Culture of Chile

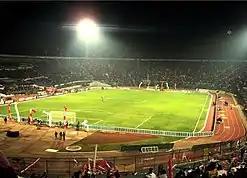
Estadio Nacional de Chile

Football is the most popular sport in Chile, and practiced by Chileans from all economic backgrounds, it is the one sport that appeals to both young and old that is the most accessible. The Federación de Fútbol de Chile is the governing body of "fútbol" in Chile. Practices such as "baby fútbol", which is a street level scrimmage match, is played on areas made of concrete. Located throughout Chile are football stadiums such as Estadio Nacional de Chile located in Santiago, and where the final of the 1962 FIFA World Cup was held. Chile was banned in FIFA participation in the early 1990s due to a faked player injury on the field during a 1989 playoff game and could not appear in the 1990 and 1994 FIFA World Cup events as a result.